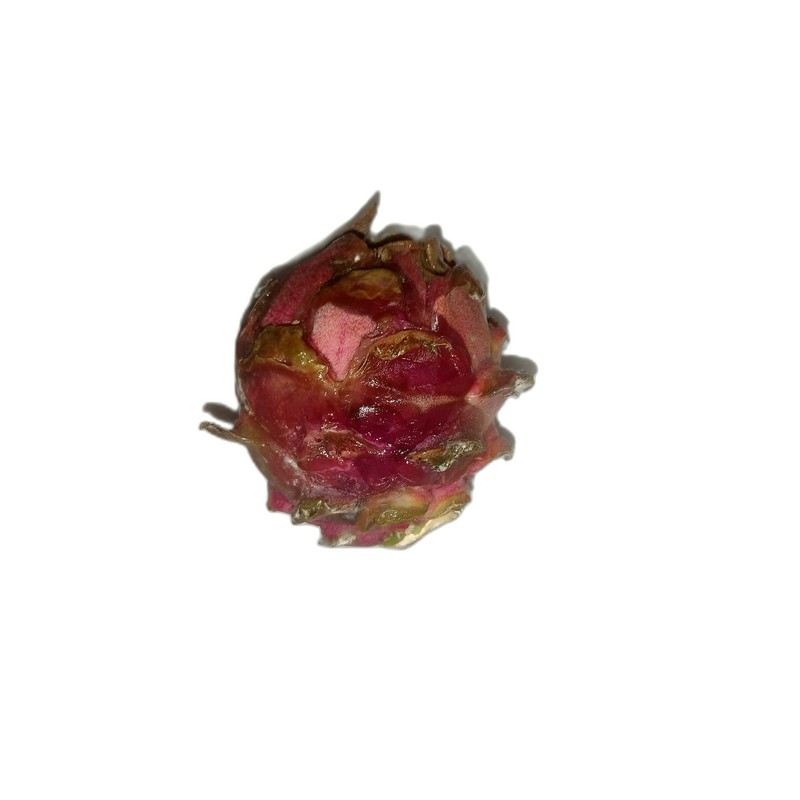
Label: Defect Dragon Fruit